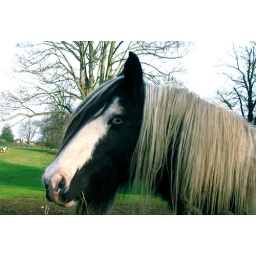
A horse James and I visited in a field in Ely, England.